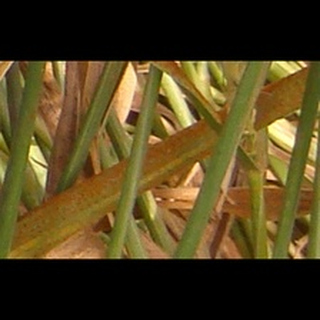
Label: wheat_brown_rust